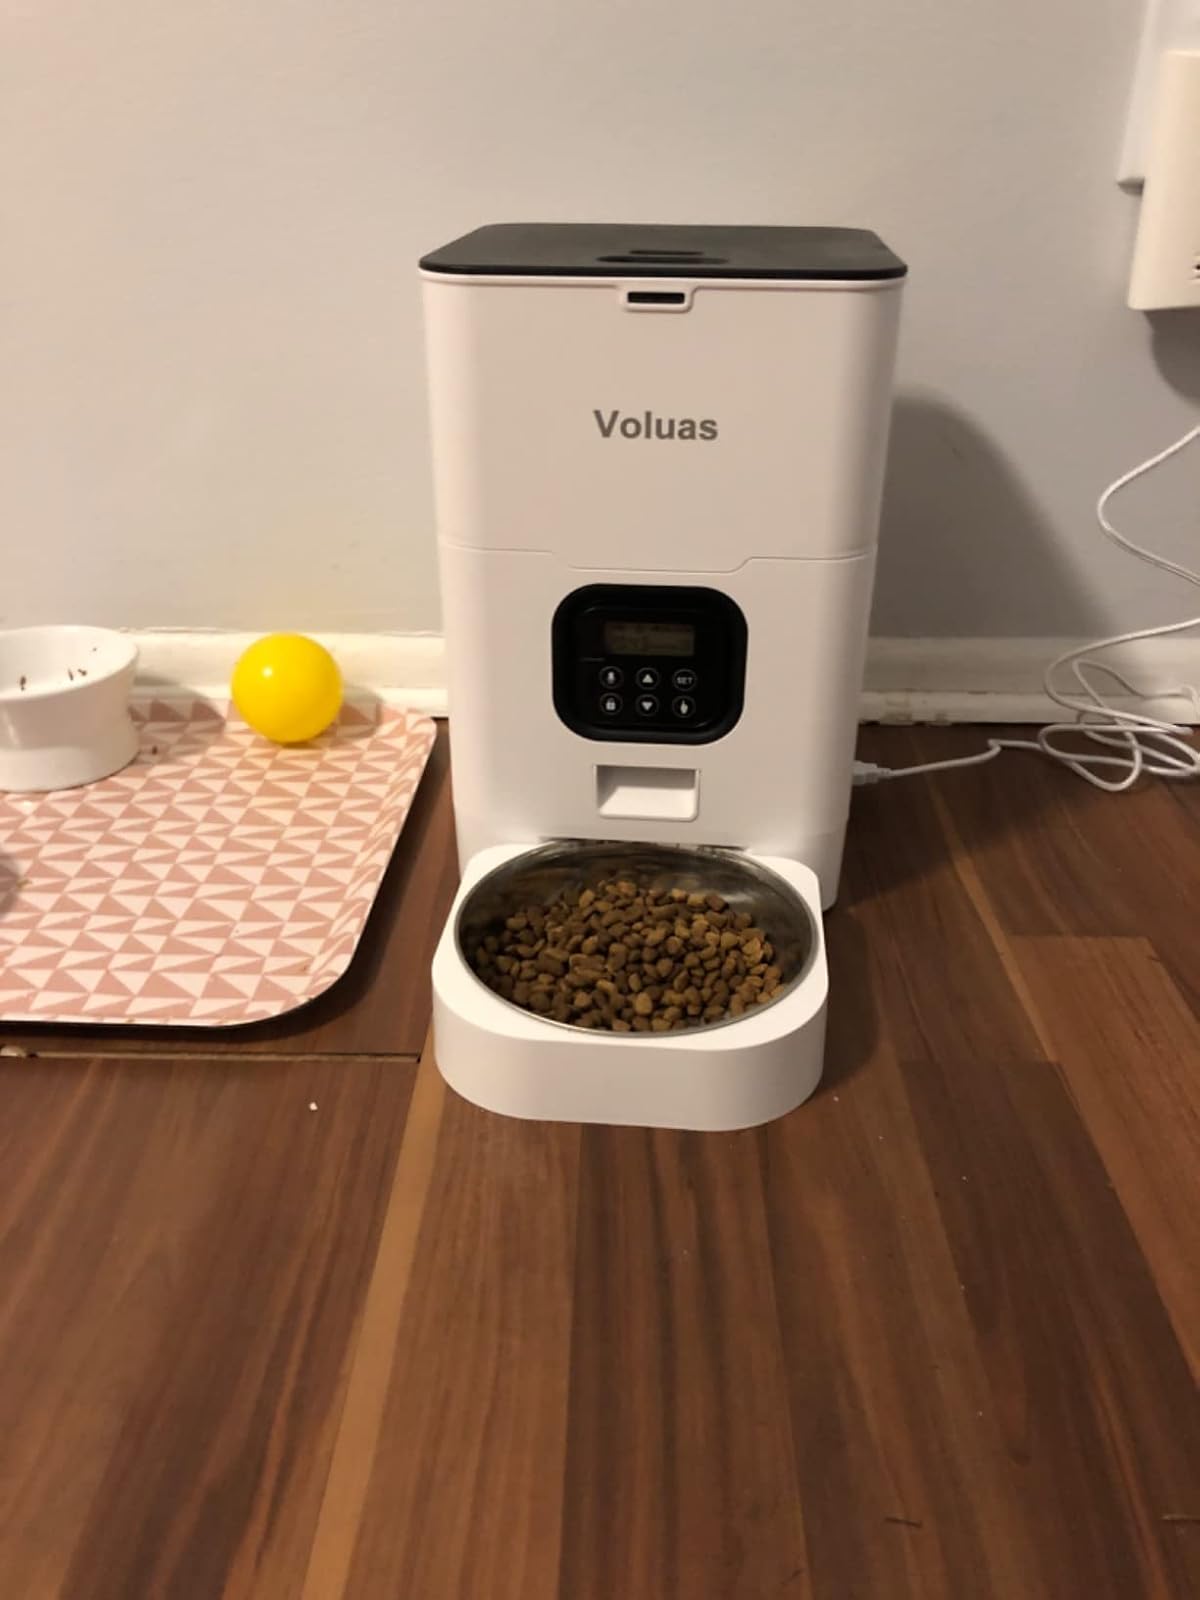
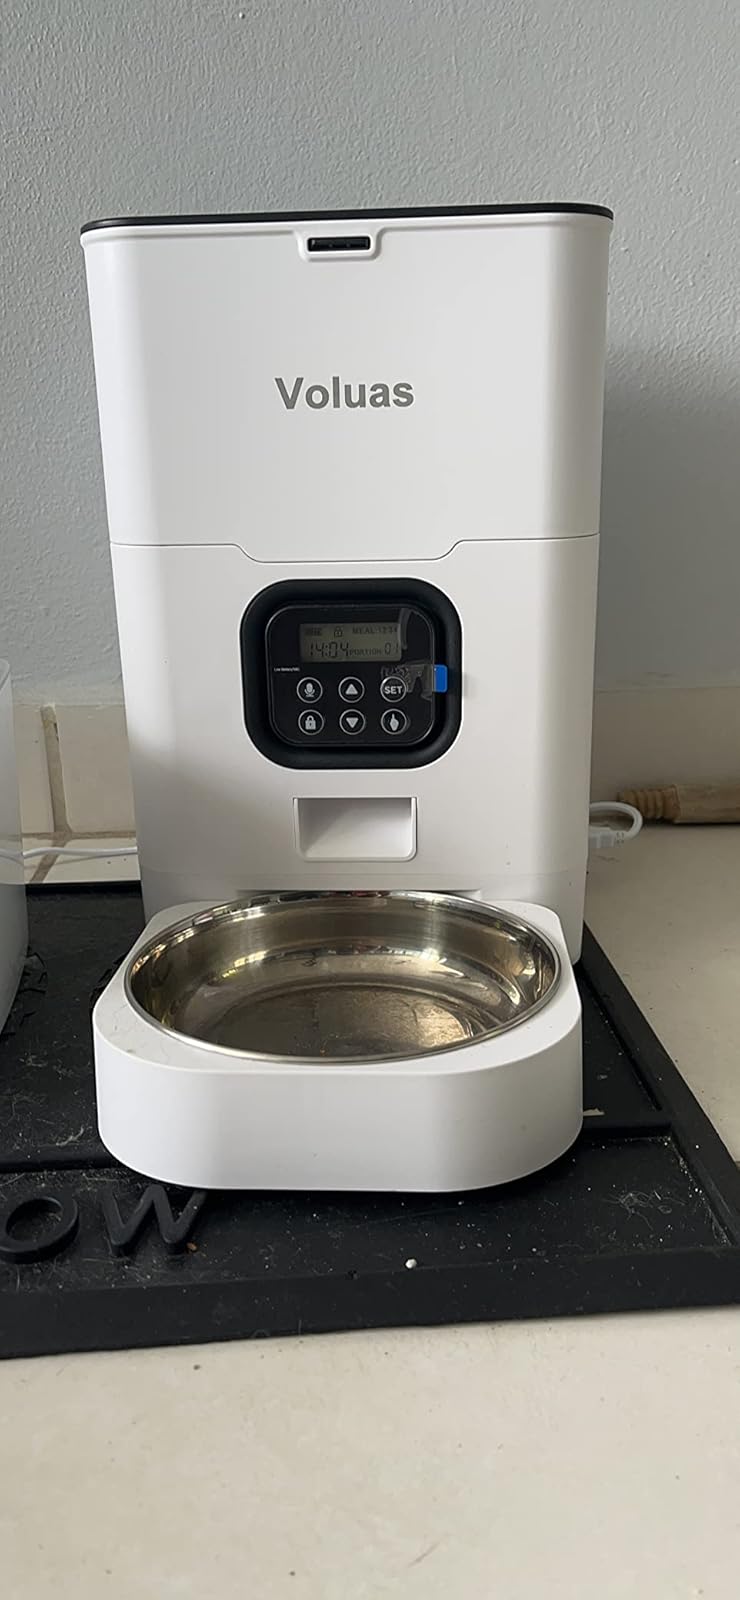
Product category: items_feeder
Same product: yes